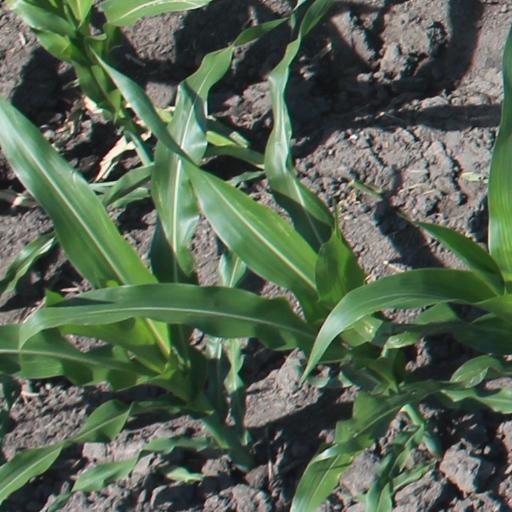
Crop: maize; corn